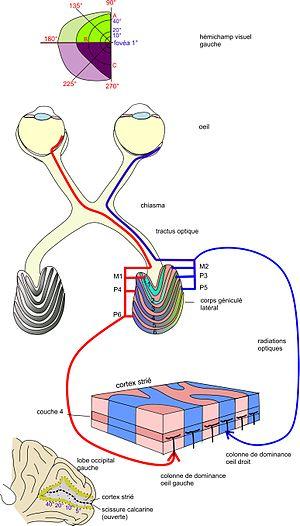
Projections rétine-CGL-cortex strié, illustrant la ségrégation de l'oeil gauche et droit
Le cortex visuel primaire ou cortex strié ou aire V1 constitue la porte d'entrée dans le cortex visuel des informations visuelles provenant du corps géniculé latéral et plus en amont de la rétine de l’œil. Cette aire visuelle est située pour l'essentiel sur la face interne du lobe occipital de chaque hémisphère, enfouie à l'intérieur de la scissure calcarine, sur ses berges supérieure et inférieure.